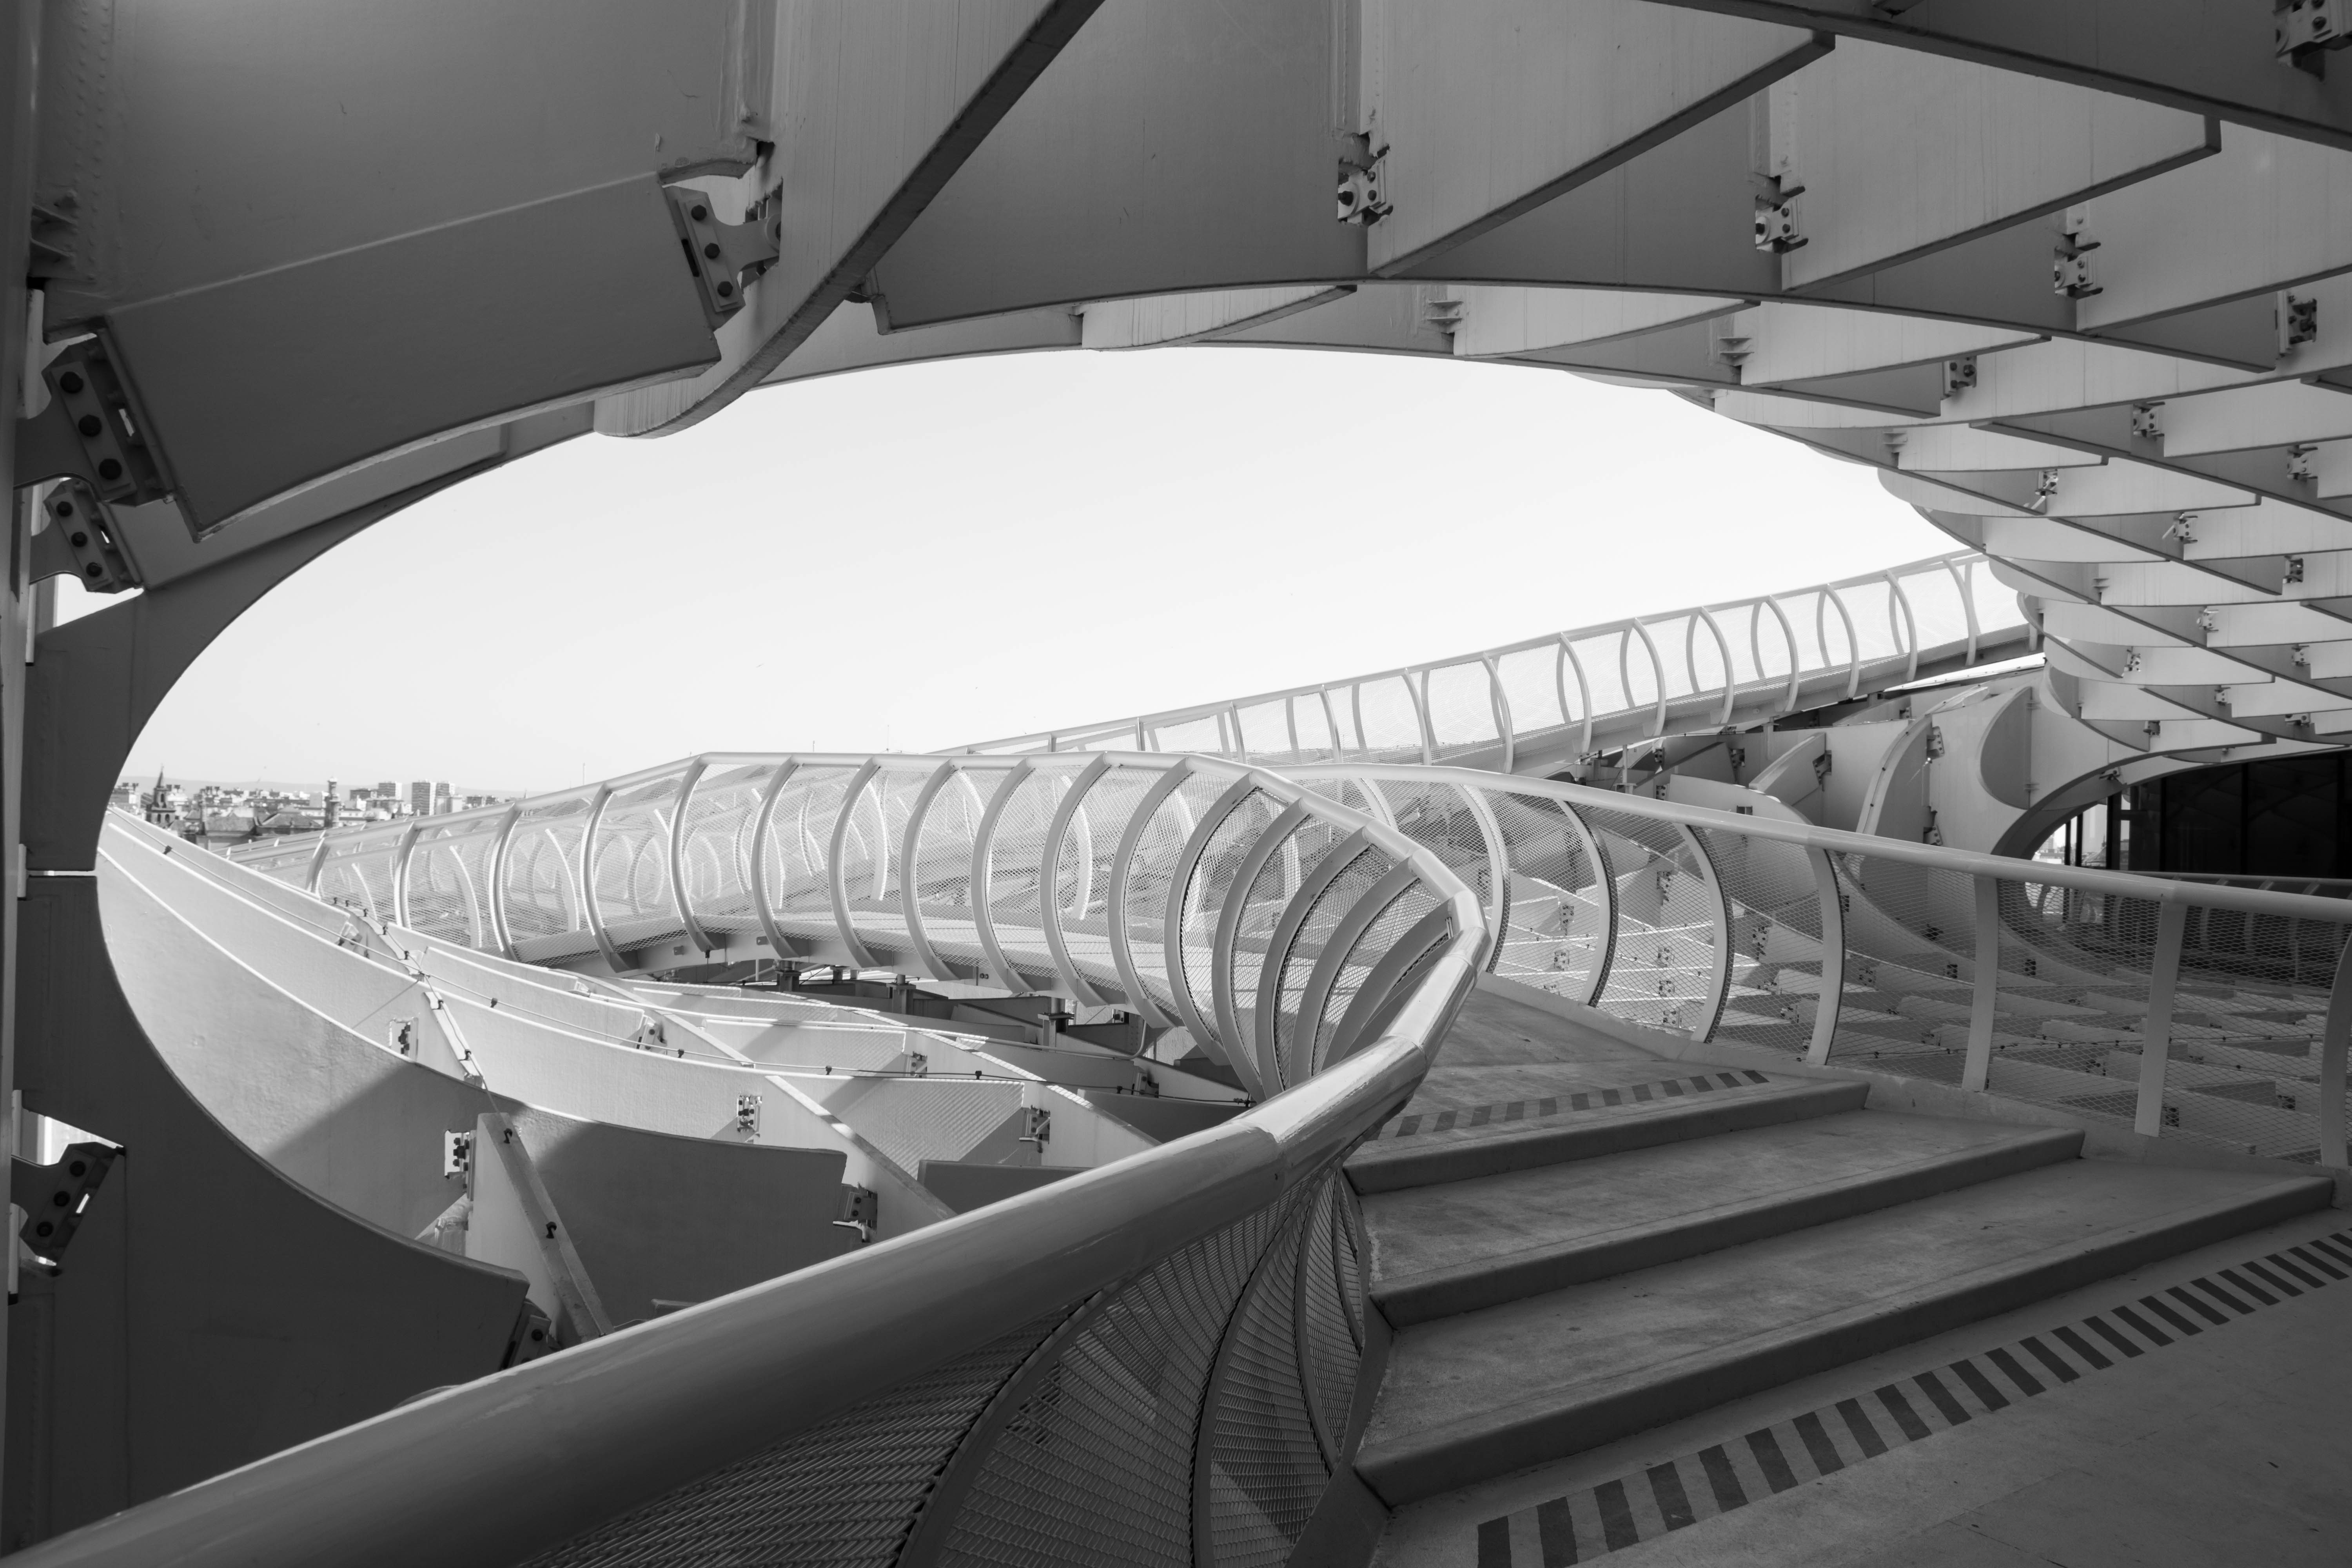
black and white, architecture, structure, white, black, monochrome, modern, stadium, spain, seville, metropol parasol, monochrome photography, plaza de la encarnation, sport venue